Blood sausage

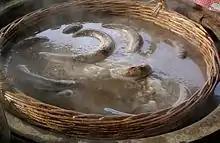
Boiling "boudin rouge" (red pudding), a Cajun sausage

In the U.S. territory of Puerto Rico, blood sausage is known as "morcilla". Puerto Rican blood sausage is made with rice, culantro, cilantro, garlic, and cubanelle pepper. Some contain paprika and annatto. Morcilla is especially popular during Christmas.